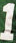
Number: 1